TIFF Lightbox

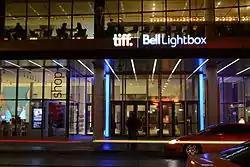
Exterior of TIFF Lightbox from King Street, showing its former name TIFF Bell Lightbox

TIFF Lightbox is a cultural centre in Toronto, Ontario, Canada, located on the first five floors of the Lightbox and Festival Tower on the northwest corner of King Street and John Street.